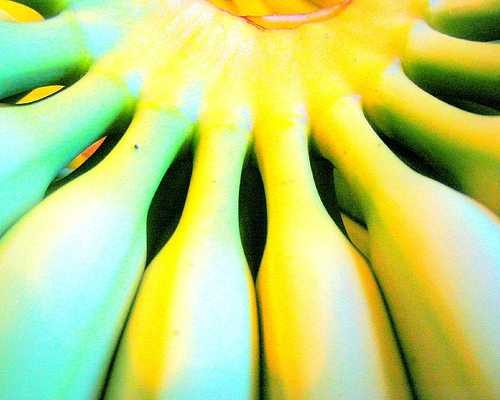
Label: Banana